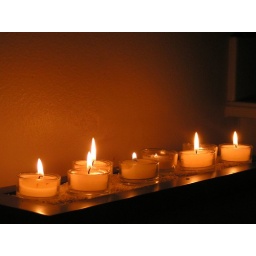
candles in the bathroom